Muthoni Likimani

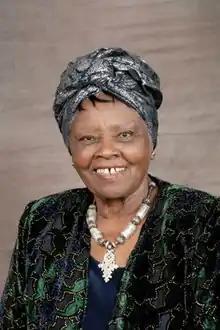

Muthoni Gachanja Likimani (born 1926) is a Kenyan activist and writer, who has published works of both fiction and non-fiction, as well as children's books. In her career she has also been a broadcaster, actress, teacher and publisher. She was the first Kenyan beauty queen, the first African to establish a public relations firm in Kenya and one of the country's earliest female authors.